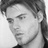
Emotion: neutral